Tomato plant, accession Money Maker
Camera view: bottom (45 deg); turntable rotation: 210 degrees
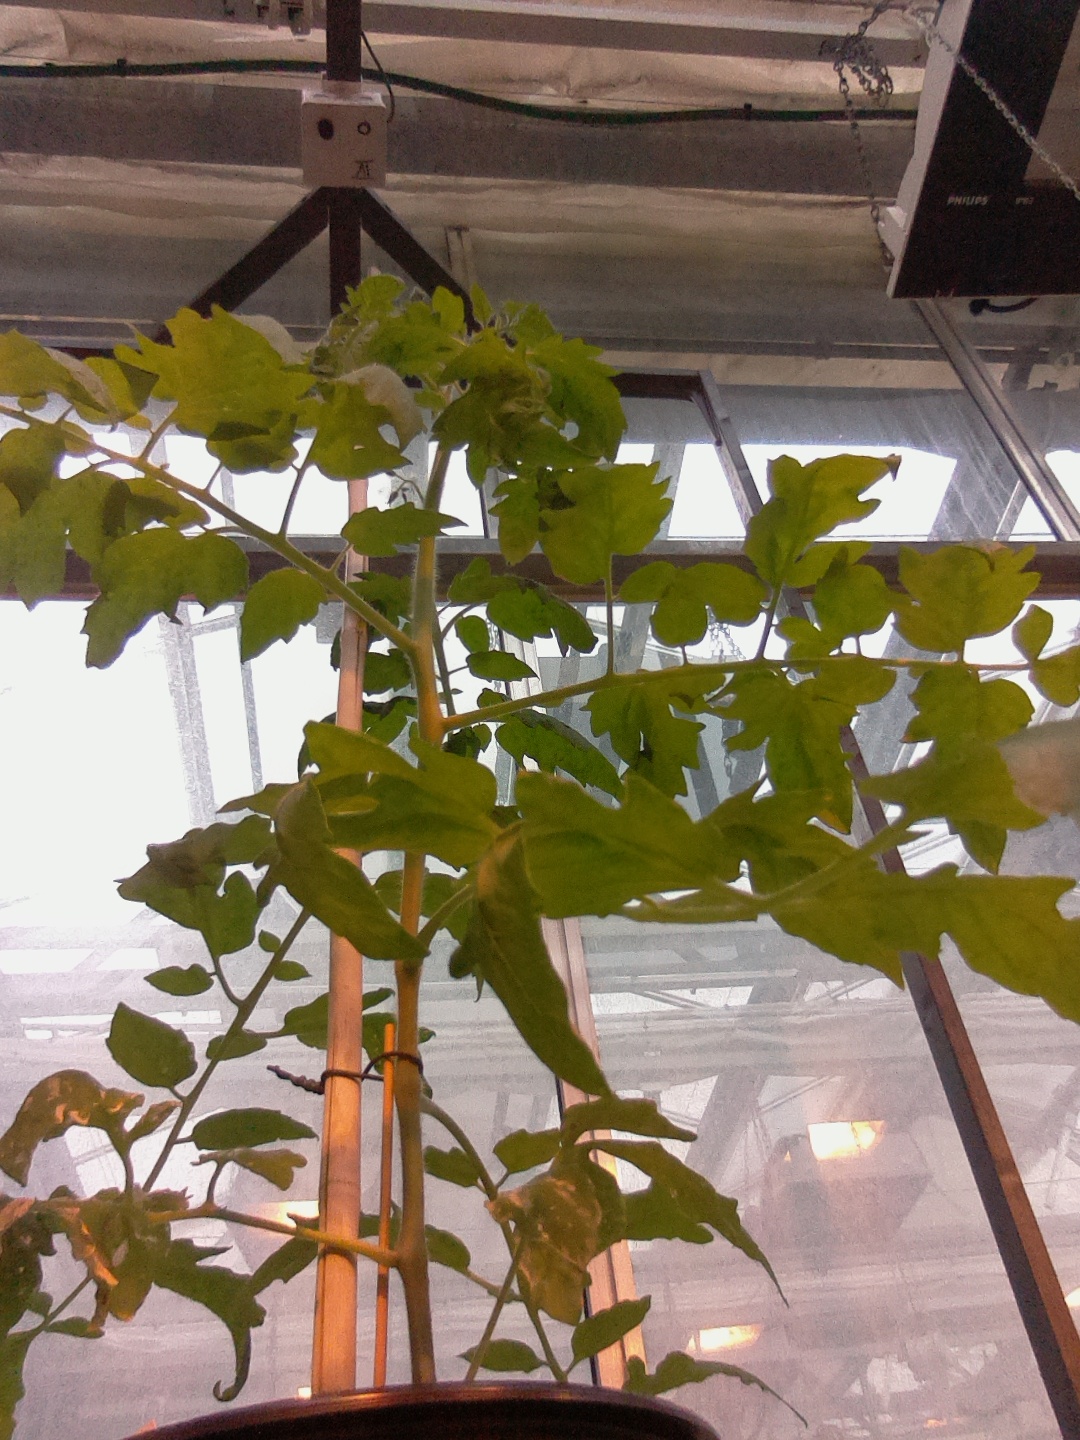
BBCH growth stage 53: 3 inflorescences visible